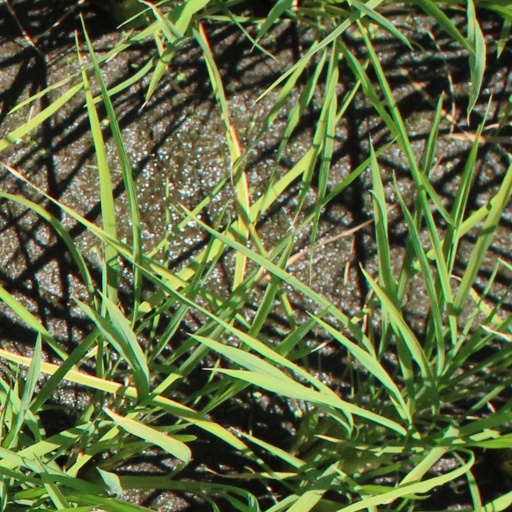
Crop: rice